William Russell (physician)

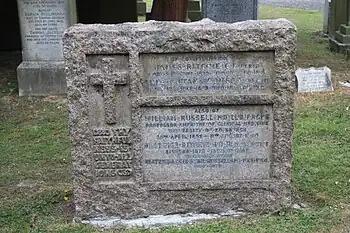
The grave of Prof William Russell in Dean Cemetery

At the age of 42, he married Beatrice Ritchie (1873-1962), aged then 21, who had been one of his pupils in the extramural school. She had attended Sophia Jex-Blake's School of Medicine for Women and qualified with the Triple Qualification of the Scottish Royal Colleges. During WW1 she worked in Edinburgh for the Scottish Women's Hospitals, which had been founded by her fellow student Elsie Inglis. In 1925 she helped found the Elsie Inglis Memorial Maternity Hospital.